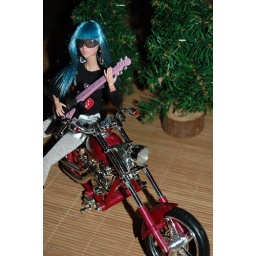
A magic night...Raja stopped her bike near a forest. She started to play her guitar a love song....